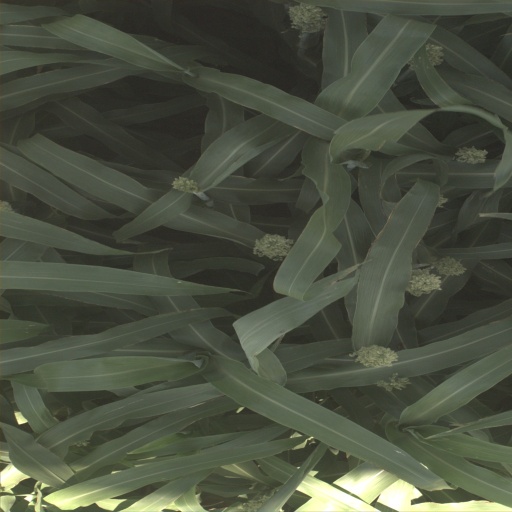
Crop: sorghum